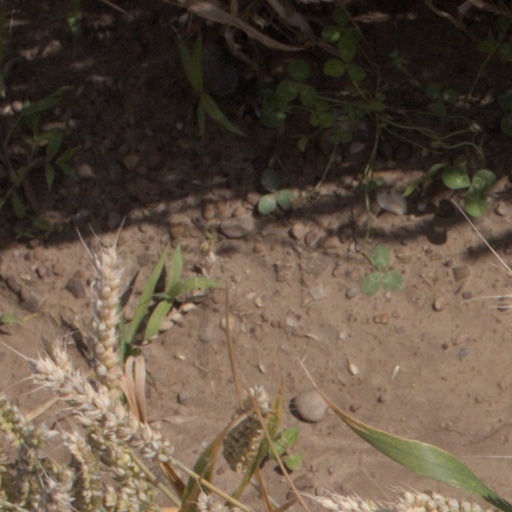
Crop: wheat